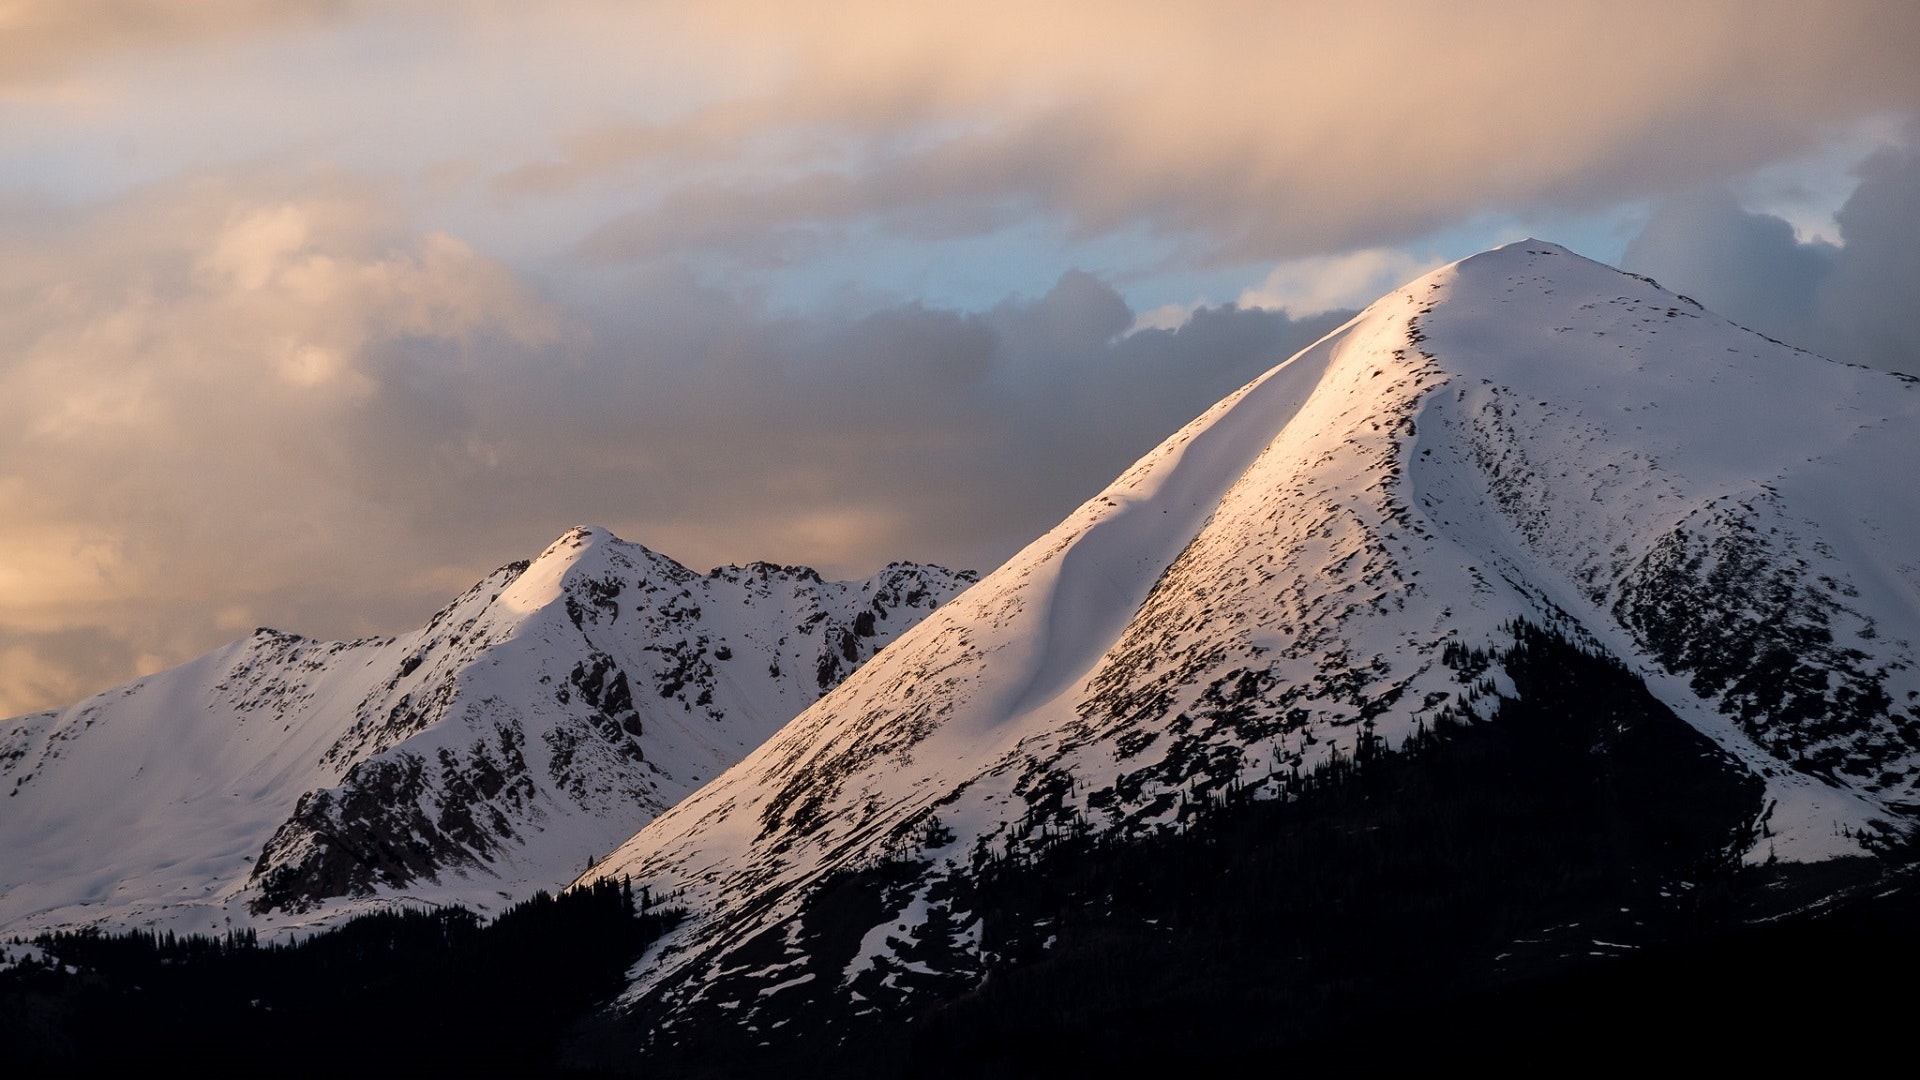
mountainous landforms, mountain, sky, snow, cloud, winter, mountain range, highland, ridge, atmospheric phenomenon, wilderness, fell, hill, summit, morning, geological phenomenon, sunlight, alps, evening, glacial landform, tree, massif, atmosphere, landscape, ice, stratovolcano, sunset, glacier, meteorological phenomenon, mount scenery, slope, afterglow